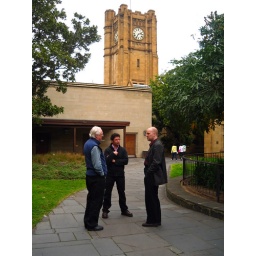
a chat by the clock tower